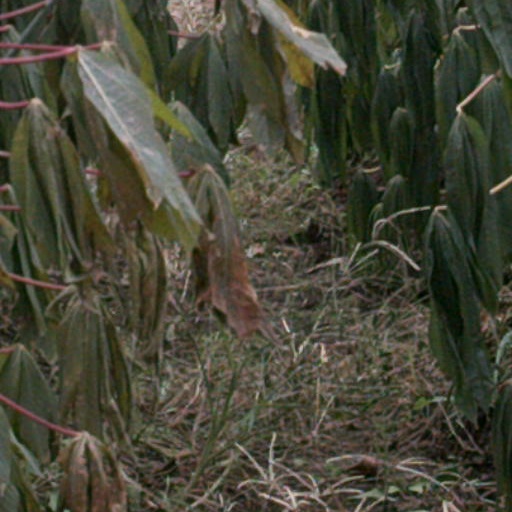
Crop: cassava